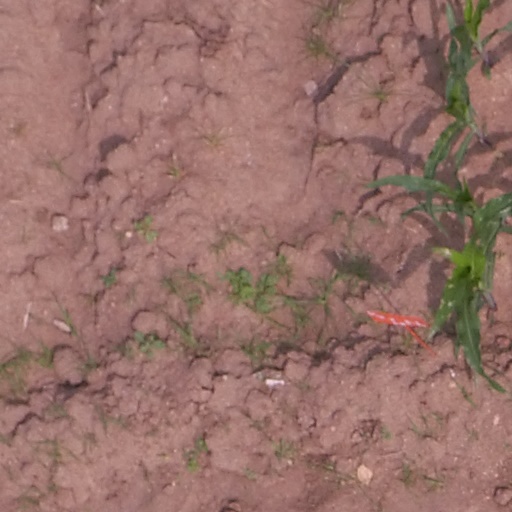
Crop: maize; corn